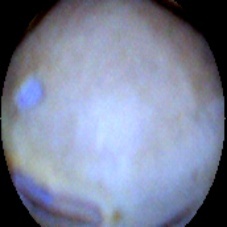
Label: Skin-damaged